Gudrun Bühnemann

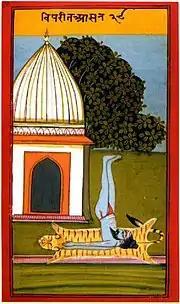
Viparīta Karaṇī from an 1830 manuscript with 84 illustrations of the "Joga Pradīpikā", one of the texts discussed in Bühnemann's 2007 "Eighty-Four Asanas in Yoga: A Survey of Traditions"

Sanjukta Gupta, reviewing her edited collection "Mandalas and Yantras in the Hindu Tradition", calls the book "a wonderfully designed volume of essays" and praises Bühnemann with the words "The editor, Professor Gudrun Bühnemann, has already published excellent works on Hindu gods, rituals and iconography. This is no exception."